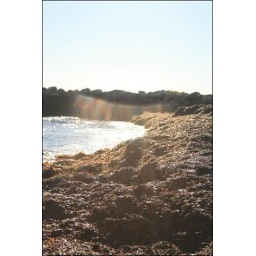
Taken along west coast highway in perth after some bad weather washed all this sea grass onto the beach